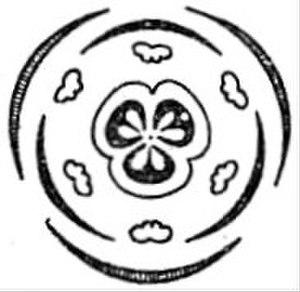
Une fleur cyclique est une fleur verticillée dont les pièces florales sont disposées en cycles successifs.